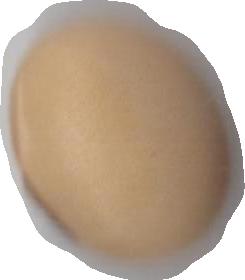
Variety: Anjasmoro